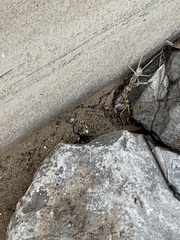
Species: Lactrodectus_hesperus